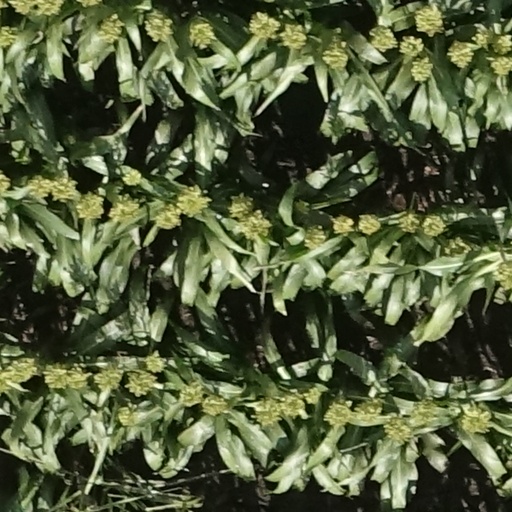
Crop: sorghum